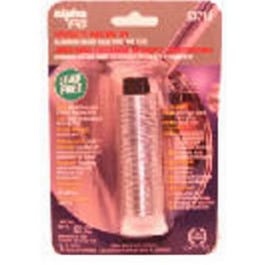
0.4-oz., .062-Diameter Specialty Aluminum Solder
Lead-free soldering for direct consumer repair of jewelry, cookware and aluminum.
Brand: Alpha Metals
Category: Hardware > Building Consumables > Solder & Flux > Lead-Free Solder